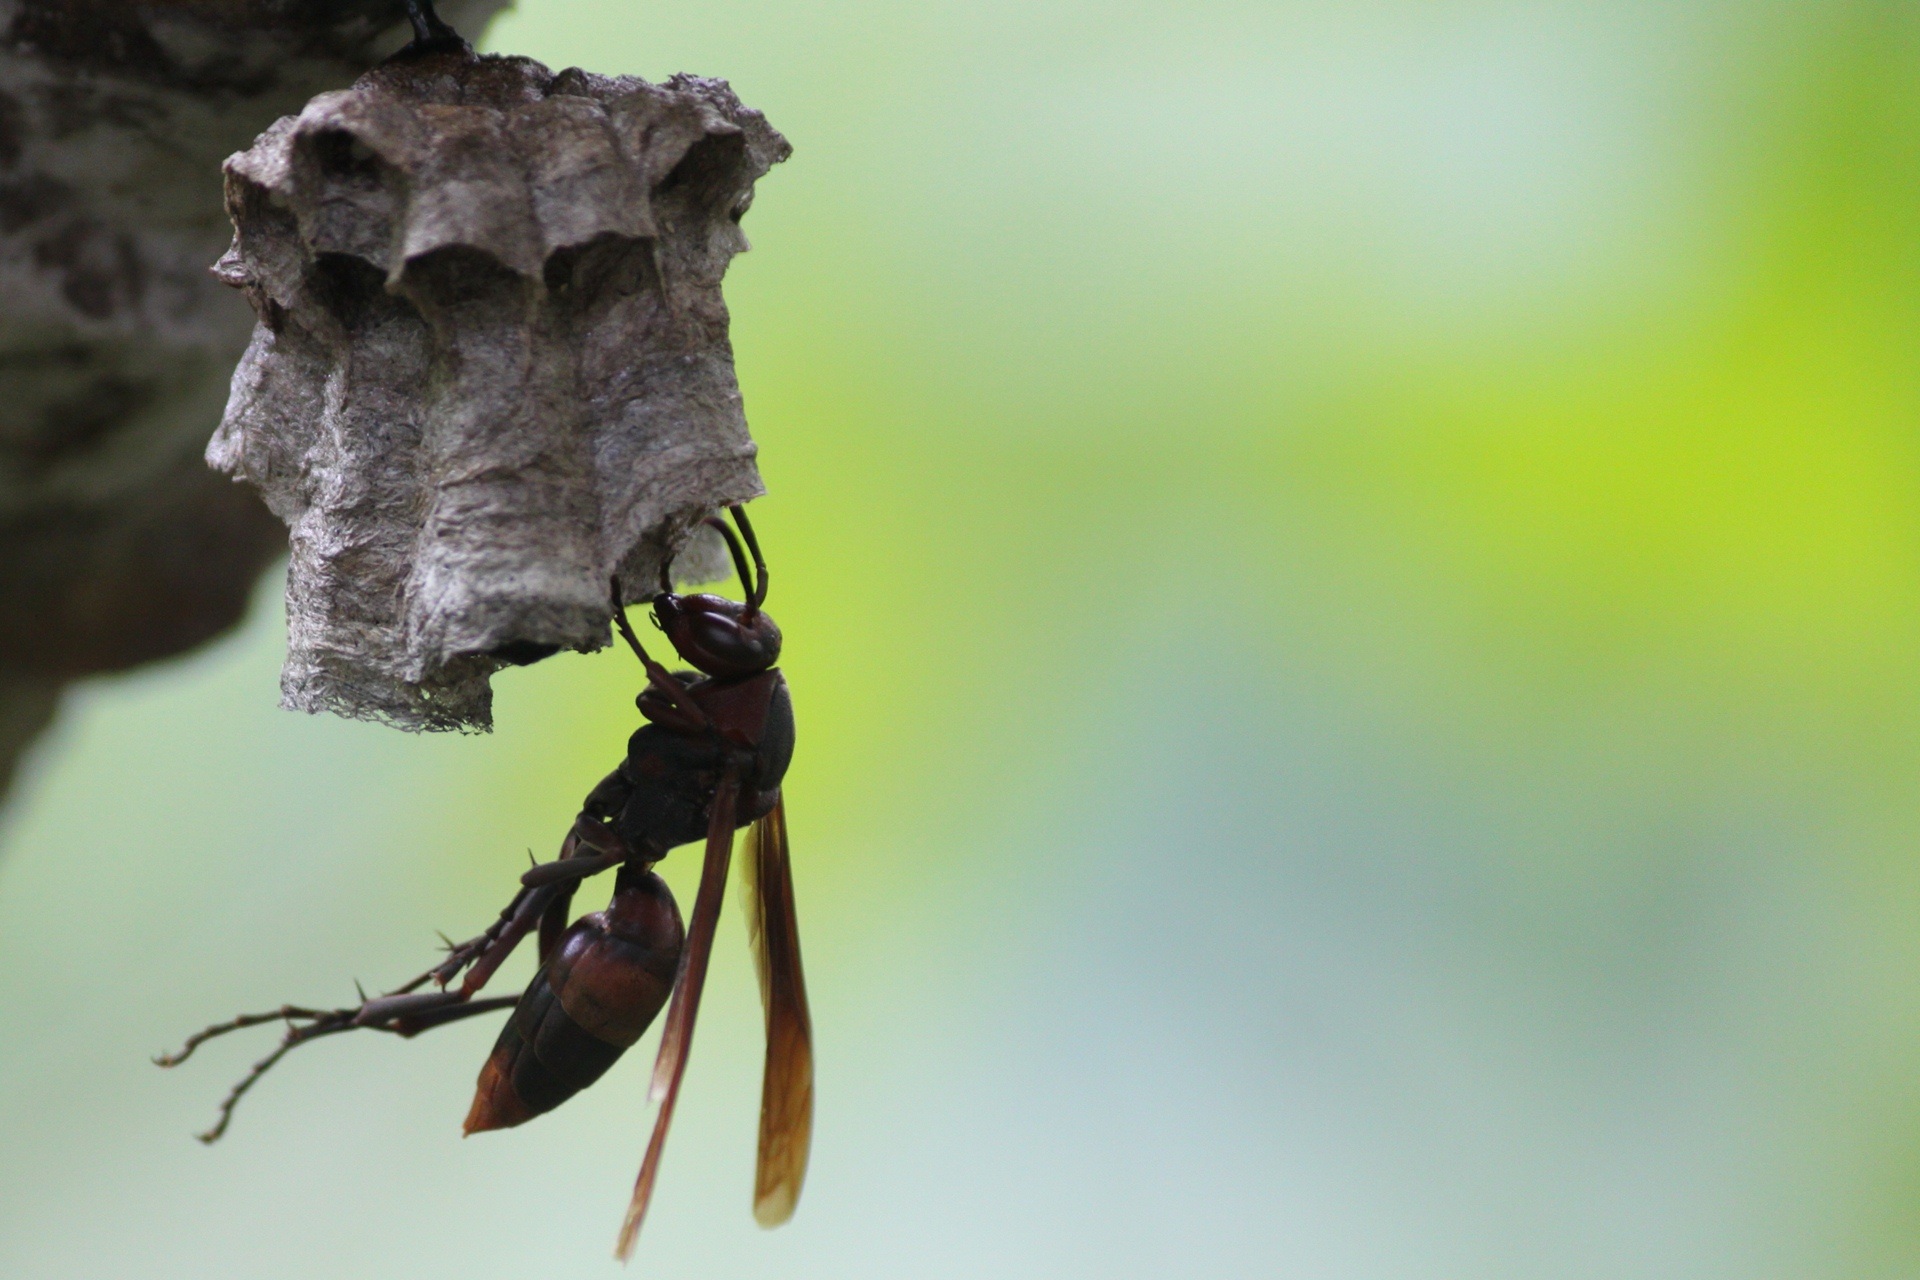
branch, photography, flower, honey, insect, fauna, invertebrate, close up, bee, wasps, macro photography, arthropod, flying insects, plant stem